2019 Stanley Cup Final

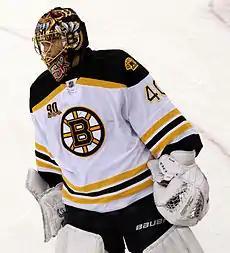
Tuukka Rask saved 28 of 29 shots faced in Game 6.

In game five, the Bruins piled on seventeen shots in the first period, but Blues goaltender Jordan Binnington held down the fort. The Blues got the first goal of the game in the second period as Ryan O'Reilly backhanded a shot past Tuukka Rask. The Bruins continued the pressure into the third period. In the third period, controversy occurred when Blues forward Tyler Bozak tripped Noel Acciari, but no penalty was called on the play. With play continuing while Acciari was down on the ice, David Perron scored with the puck deflecting off Rask into the net. The Bruins got on the board with less than seven minutes remaining when Oskar Sundqvist high-sticked Torey Krug, causing a delayed penalty, and the Boston defenceman passed to an open Jake DeBrusk who fired it past Binnington. The Blues played defensively for the final minutes to win the game 2–1 and lead the series 3–2.